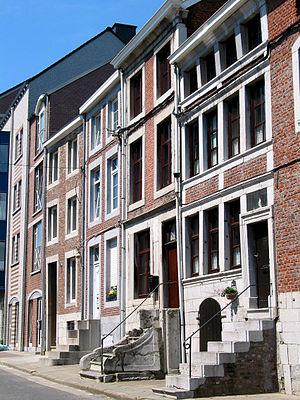
Herve (Belgique), vieilles maisons avec leurs perrons typiques.
Herve est une ville francophone de Belgique située en Région wallonne dans la province de Liège, à 8 km à vol d'oiseau de Verviers et à 17 km de Liège. Herve est réputée pour son fromage.